Memorial of Heo Hwang-ok, Ayodhya

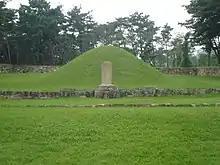
Queen Heo Hwang-ok's tomb (Queen of King Suro) in Ghimhae, South Korea.

A memorial of the Korean Queen Heo Hwang-ok is located in Ram Katha Park, near the ghats, on Sarayu River, in the holy Hindu city of Ayodhya, in Uttar Pradesh. The stone memorial, with an inscription of the legend of Queen Heo, sits inside a park. Planned upgrades featuring Korean and Indian architectural elements and landscaping, including a traditional pavilion, are expected to be completed in 2 years by the end of 2020 at the cost of INR 30 million.